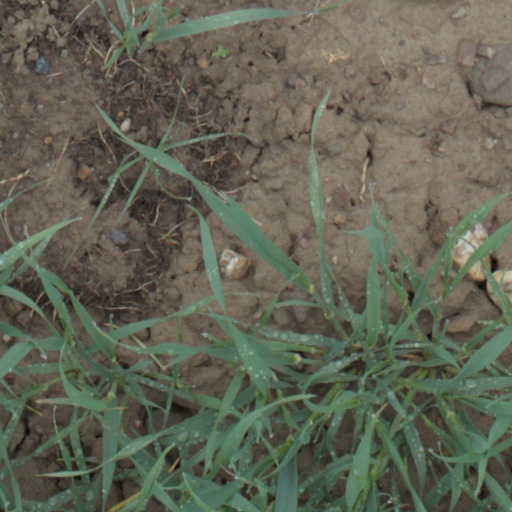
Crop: wheat